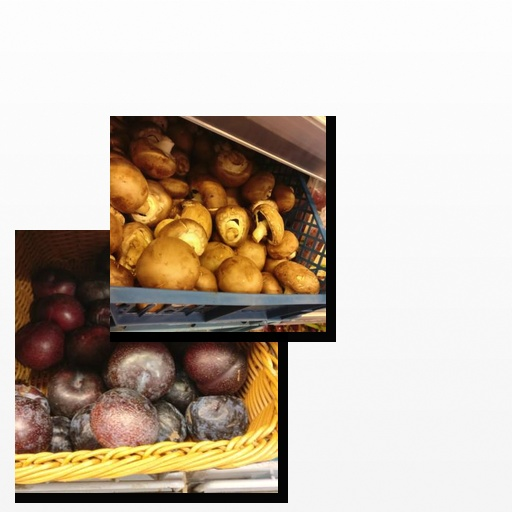
Food items: mushroom, plum